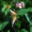
Label: butterfly